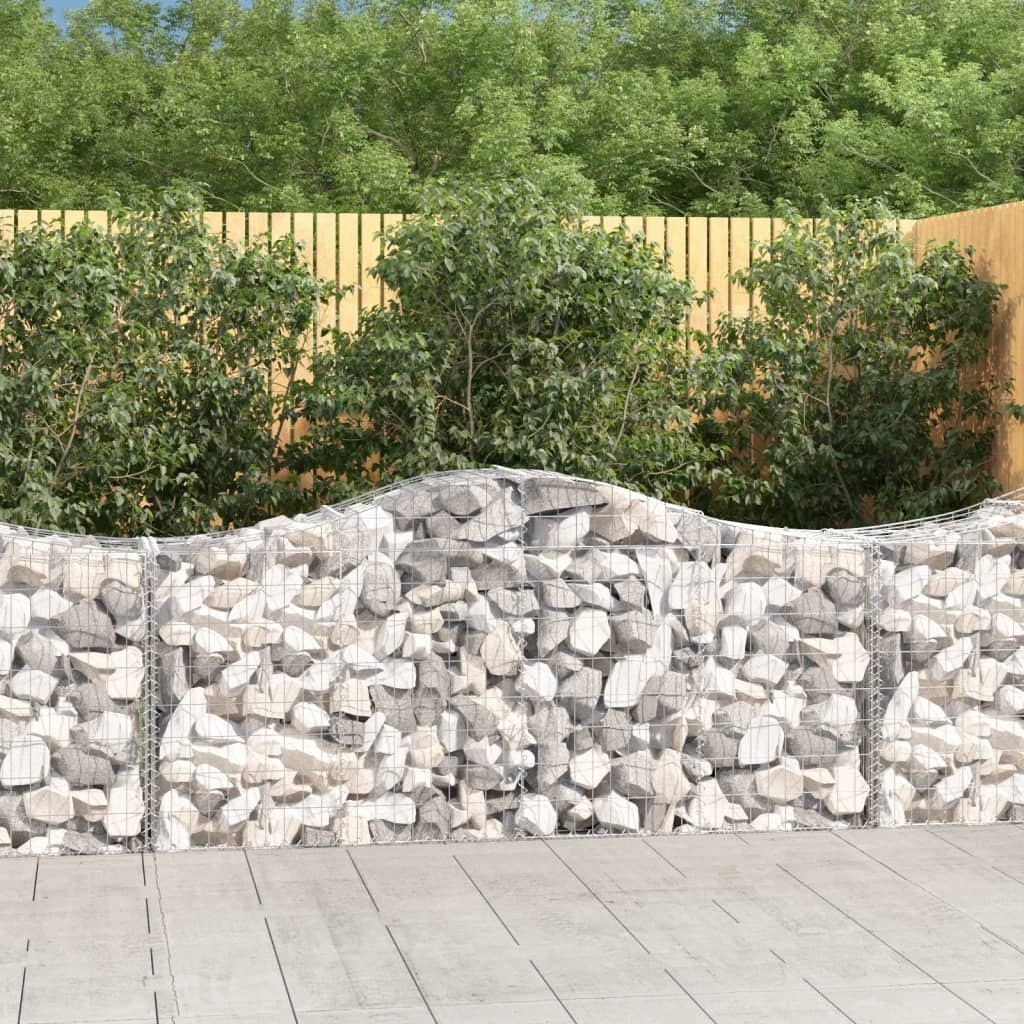
vidaXL Paniers à gabions arqués 20 pcs 200x50x80/100 cm Fer galvanisé
Ces paniers de gabion pratiques sont spécialement conçus pour servir de barrières de jardin décoratives et insonorisantes. Matériau durable : il est fabriqué en fer galvanisé résistant à la corrosion pour plus de stabilité et de durabilité, et avec un diamètre de fil de gabion robuste de 3,5 mm, le mur de gabion ornera sûrement votre jardin en toute saison. Construction stable : la cage à gabion voûtée est conçue pour être remplie de roches ou de gravier pour une construction stable. Large application : vous pouvez placer le mur de soutènement en gabion partout où vous avez besoin pour garder le vent et la pluie à l'extérieur. Vous pouvez également le placer dans votre jardin, cour avant ou sur le patio comme supplément décoratif à votre espace de vie extérieur. Crochets de gabion renforcés : les crochets de gabion renforcés inclus relient étroitement les panneaux métalliques opposés afin que le mur de soutènement de la cage en pierre puisse conserver sa forme même lorsqu'il est rempli de roche ou d'autres matériaux. Utilisation pratique : une fois le montage terminé, il vous suffit de remplir le panier mural gabion avec des pierres pour une utilisation immédiate. Il peut être rempli de matériaux naturels tels que le béton, le grès et la pierre colorée. Bon à savoir :Pour faciliter au maximum le montage, chaque produit est livré avec des instructions. Les pierres ne sont pas incluses dans la livraison. Couleur : argenté Matériau : fer galvanisé Dimensions : 200 x 50 x 80/100 cm (L x l x H) Taille du filet : 5 x 10 cm (L x l) Diamètre du fil : 3,5 mm La livraison contient : 20 x panier à gabions
Brand: vidaXL
Category: Hardware > Fencing & Barriers > Lattice